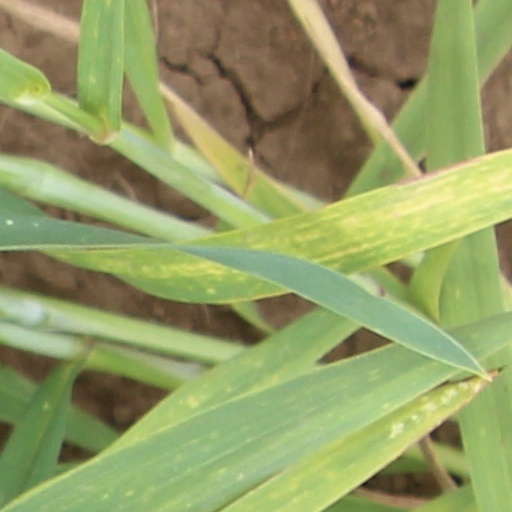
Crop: wheat